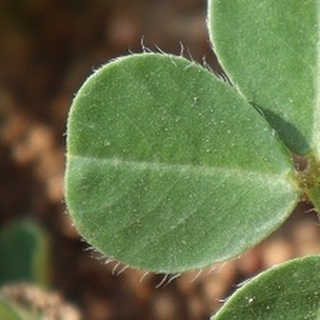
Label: healthy_groundnut